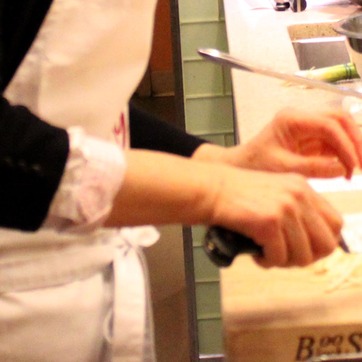
Material: skin